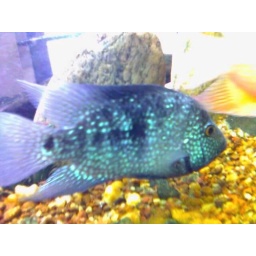
The freshwater fish ' Texas ' or Blue spotted cichlid in my aquarium